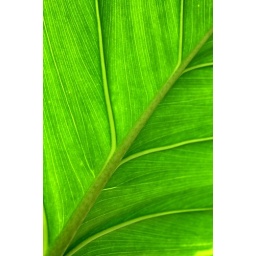
Taken in front of my room one fine lazy peaceful Sunday. This green plant reminds me of calmness and peace.